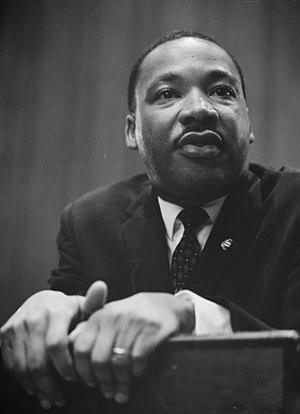
Alpha Phi Alpha est, aux États-Unis, la première fraternité interuniversitaire à avoir été créée par des Afro-Américains. Fondée le 4 décembre 1906 sur le campus de l'université Cornell à Ithaca, dans l'État de New York, l'organisation utilise pour se représenter des symboles et des icônes empruntés à l'Égypte antique. La fraternité, qui s'est ouverte à toutes personnes masculines en 1945, a rassemblé depuis ses débuts plus de 175 000 membres. Ses archives sont conservées au Centre de recherche Moorland-Spingarn, un centre de recherche consacré à l'histoire et à la culture des communautés d'origine africaine.
La Conférence du leadership chrétien du Sud est une organisation américaine majeure du mouvement des droits civiques basée à Atlanta.
Le Martin Luther King Day est un jour férié, aux États-Unis, marquant la date anniversaire de la naissance de Martin Luther King Jr. Il est fêté chaque année le troisième lundi du mois de janvier, autour du 15 janvier, date de l'anniversaire du révérend.
La désobéissance civile est le refus assumé et public de se soumettre à une loi, un règlement, une organisation ou un pouvoir jugé inique par ceux qui le contestent, tout en faisant de ce refus une arme de combat pacifique. Le terme fut créé par l'américain Henry David Thoreau dans son essai La Désobéissance civile, publié en 1849, à la suite de son refus de payer une taxe destinée à financer la guerre contre le Mexique. Si la désobéissance civile est une forme de révolte ou de résistance, elle se distingue pourtant de la révolte au sens classique. La révolte classique oppose la violence à la violence. La désobéissance civile est plus subtile refuse d'être complice d'un pouvoir jugé illégitime et de nourrir ce pouvoir par sa propre coopération. Le principe même du pouvoir politique pourrait rendre possible l'efficacité de cette action.